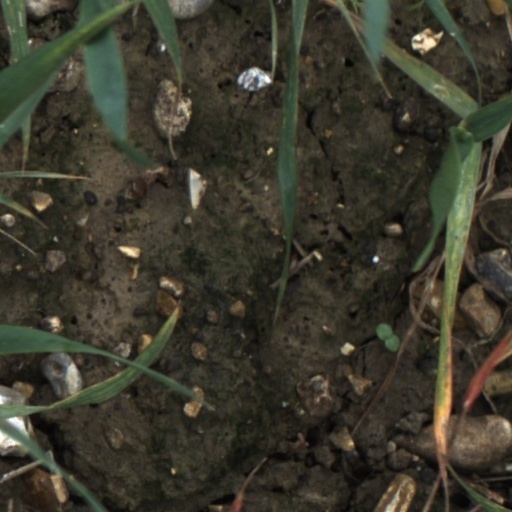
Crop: wheat